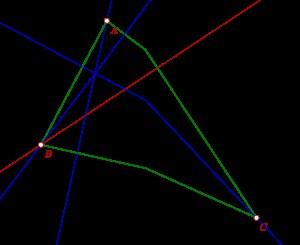
En géométrie d'incidence, le plan de Moulton est un exemple de plan affine pour lequel le théorème de Desargues n'est pas valide. Il est nommé en l'honneur de l'astronome américain Forest Ray Moulton.